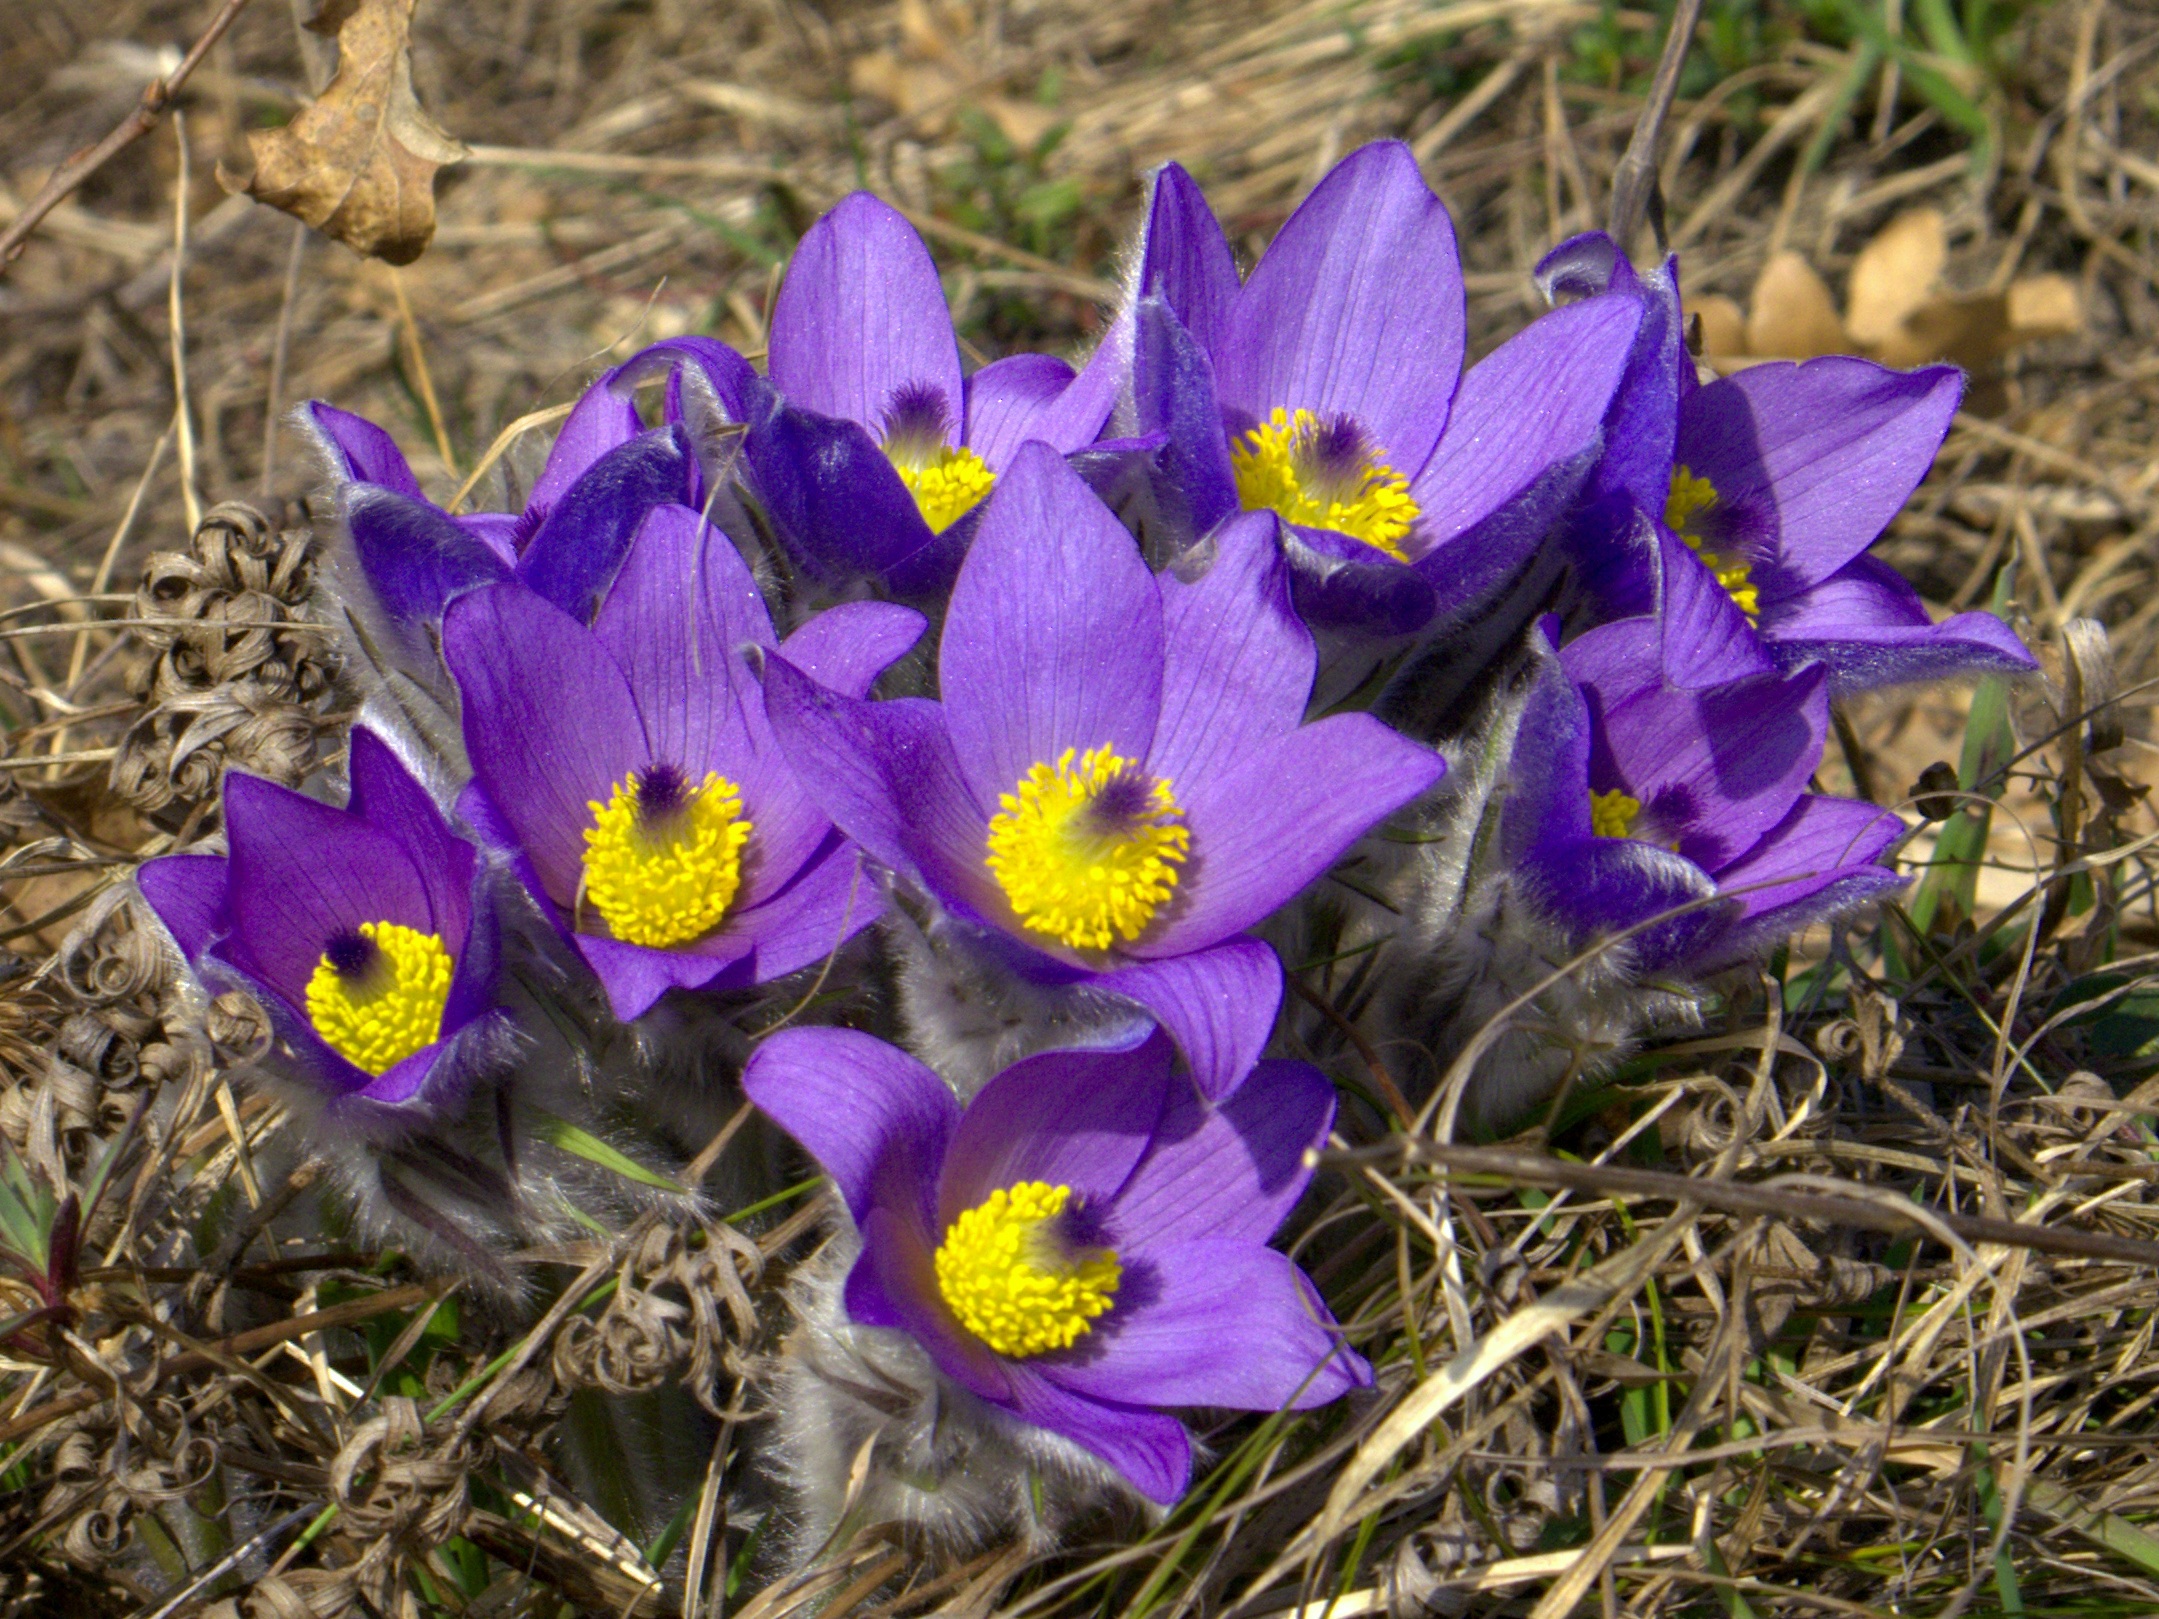
nature, plant, flower, spring, flora, wildflower, crocus, slovakia, flowering plant, devinska kobyla, annual plant, land plant, violet family, iris family